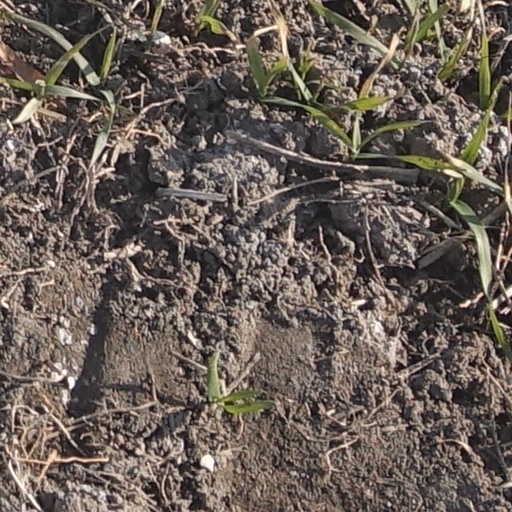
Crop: wheat